Describe the emotion expressed in this image:  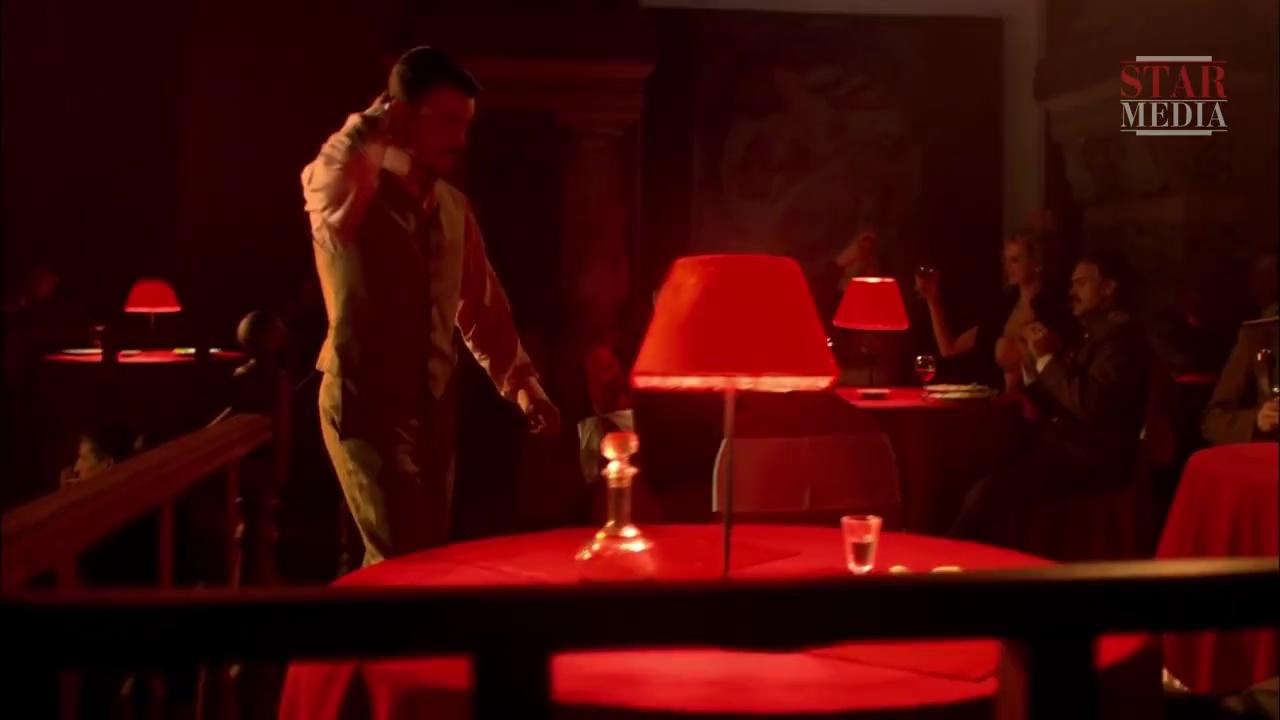
This person displays Suffering, valence and arousal with low intensity.